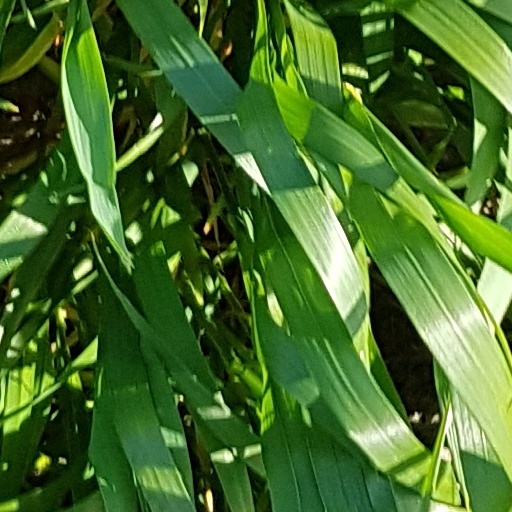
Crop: wheat